829

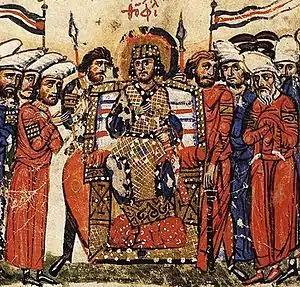
Theophilos is crowned Byzantine Emperor

Year 829 (DCCCXXIX) was a common year starting on Friday of the Julian calendar.